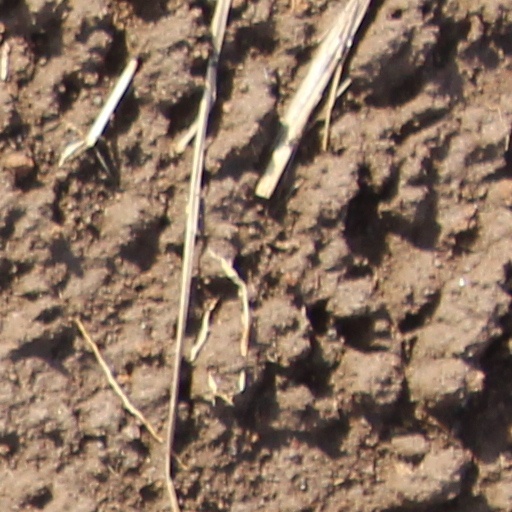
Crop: wheat